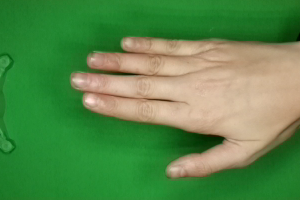
Label: paper